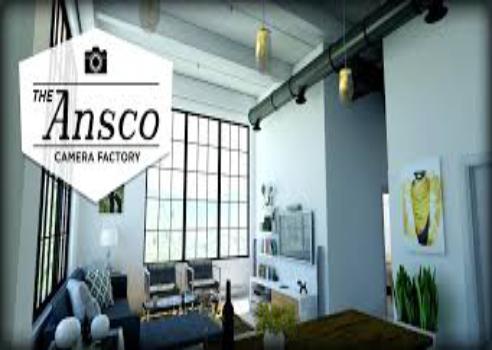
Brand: Ansco
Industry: Electronic